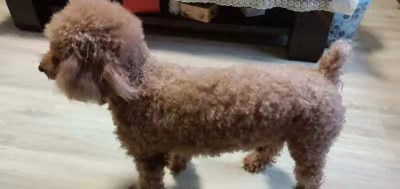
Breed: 7449-n000128-teddy